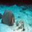
Label: flatfish